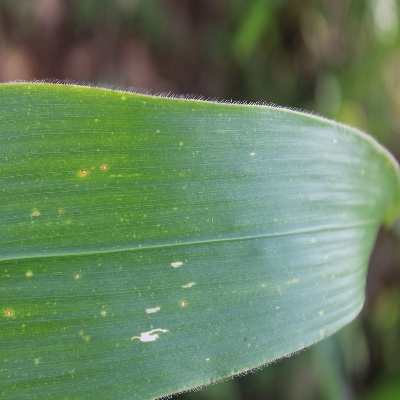
Crop: Maize
Condition: leaf spot